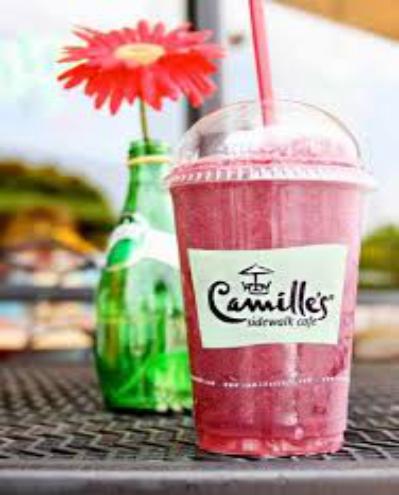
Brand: Camille's Sidewalk Cafe
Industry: Food